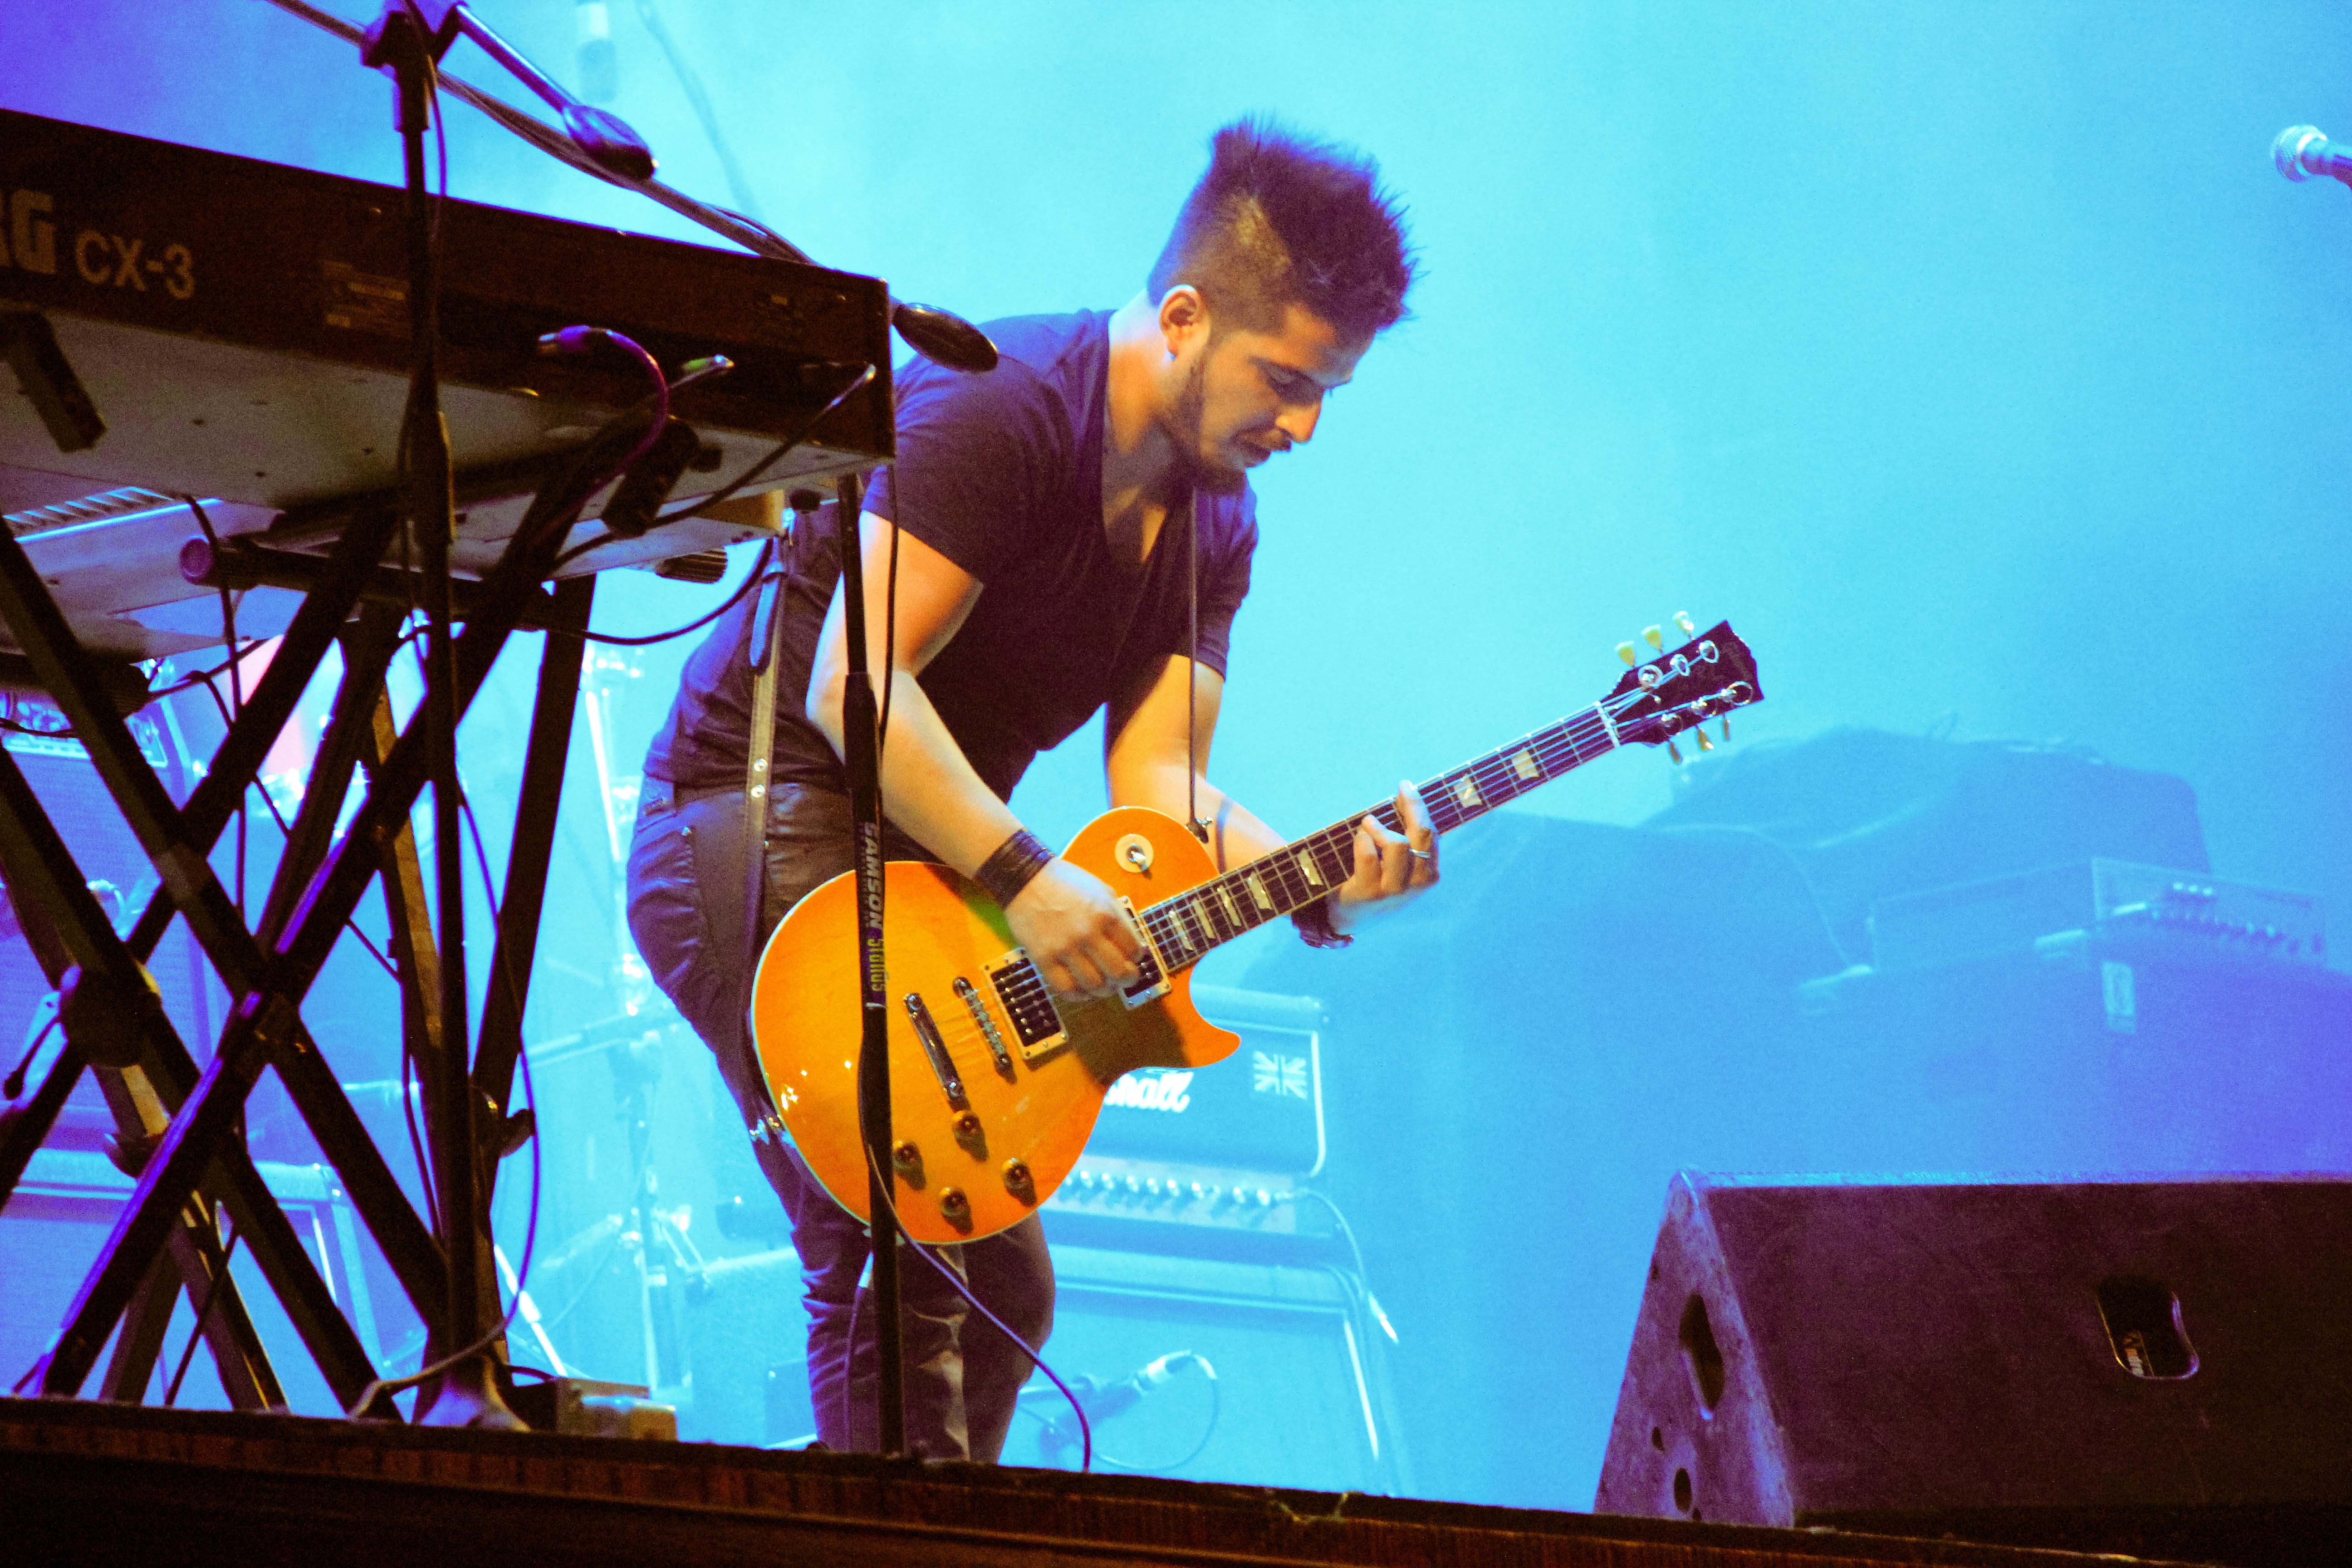
rock, music, concert, color, musician, performance art, stage, performance, bassist, singing, scene, event, guitarist, entertainment, performing arts, rock concert, musical theatre, chimbote